AVT Statistical filtering algorithm

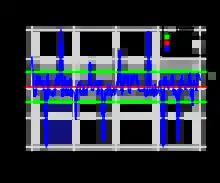
AVT inner working

This algorithm is based on amplitude discrimination and can easily reject any noise that is not like actual signal, otherwise statistically different than 1 standard deviation of the signal. Note that this type of filtering can be used in situations where the actual environmental noise is not known in advance. Notice that it is preferable to use the median in above steps than average. Originally the AVT algorithm used average value to compare it with results of median on the data window.